Kseniya Kovalenko

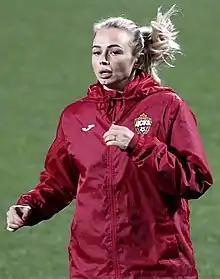

Kseniya Alekseyevna Kovalenko (born 26 May 1995) is a Russian footballer who plays as a midfielder and has appeared for the Russia women's national team.